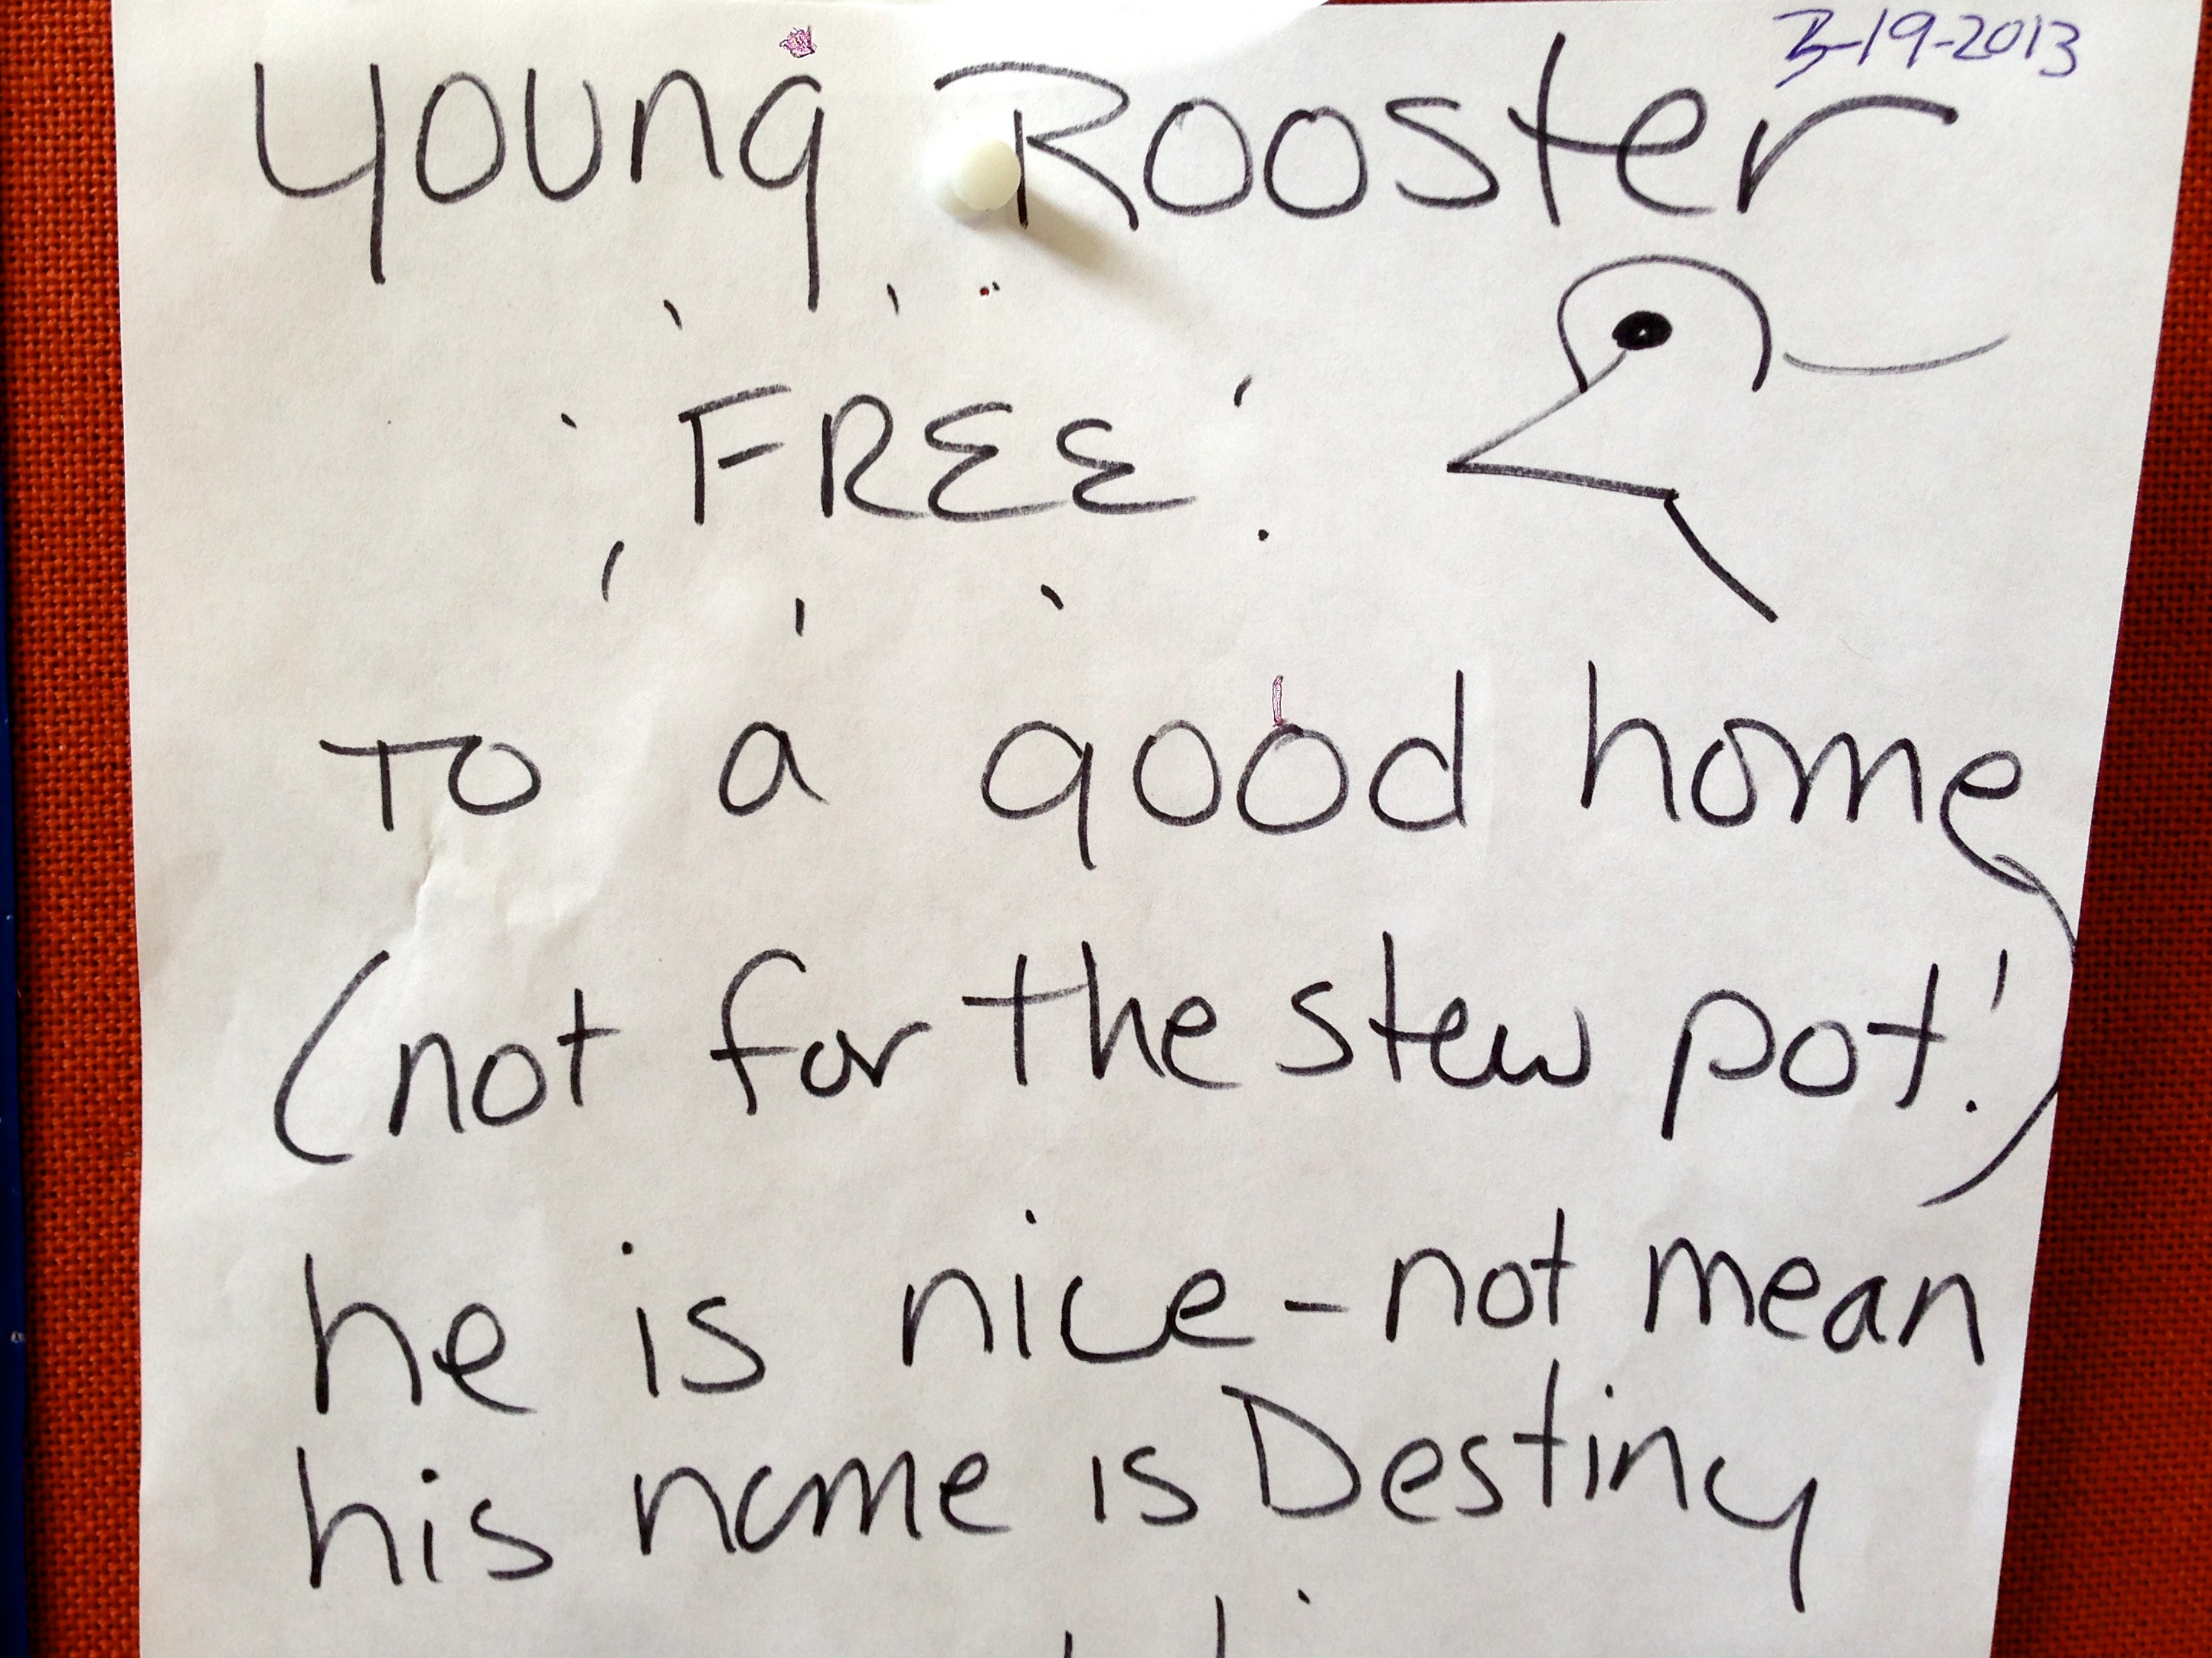
writing, love, brand, font, art, text, handwriting, calligraphy, emotion